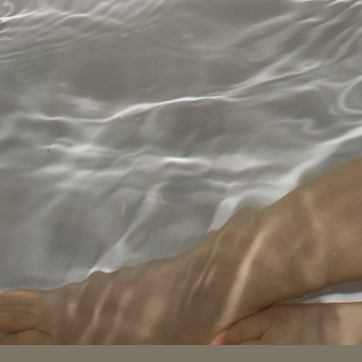
Material: water